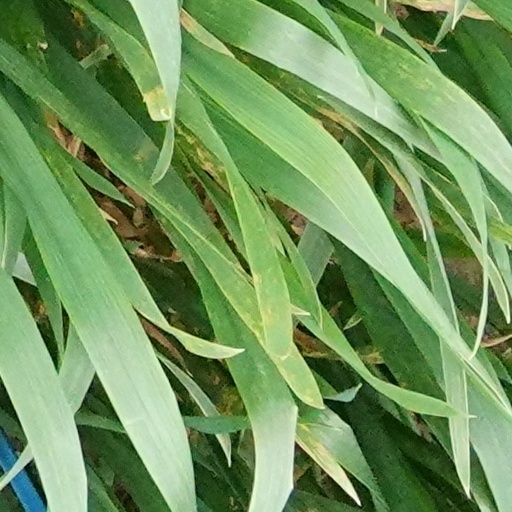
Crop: wheat